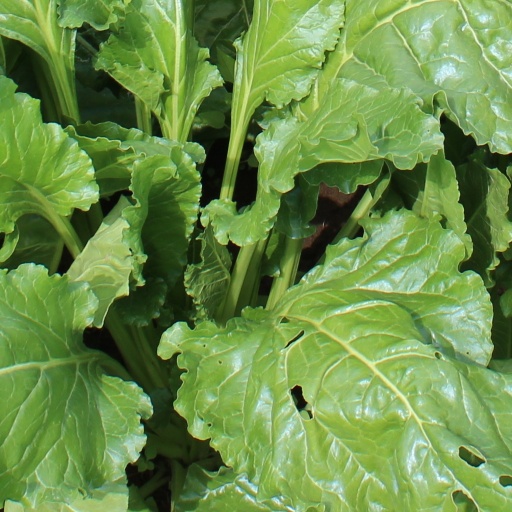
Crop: sugar beet